Suitengūmae Station

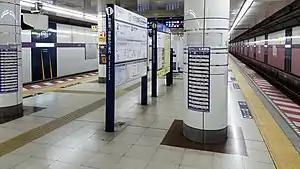
Station platform in March 2019

is a subway station on the Tokyo Metro Hanzomon Line in Chūō, Tokyo, operated by the Tokyo subway operator Tokyo Metro. It is connected by moving walkways to the Tokyo City Air Terminal, and Ningyocho Station is located 500 meters to the northwest (although there is no transfer corridor between the two stations).